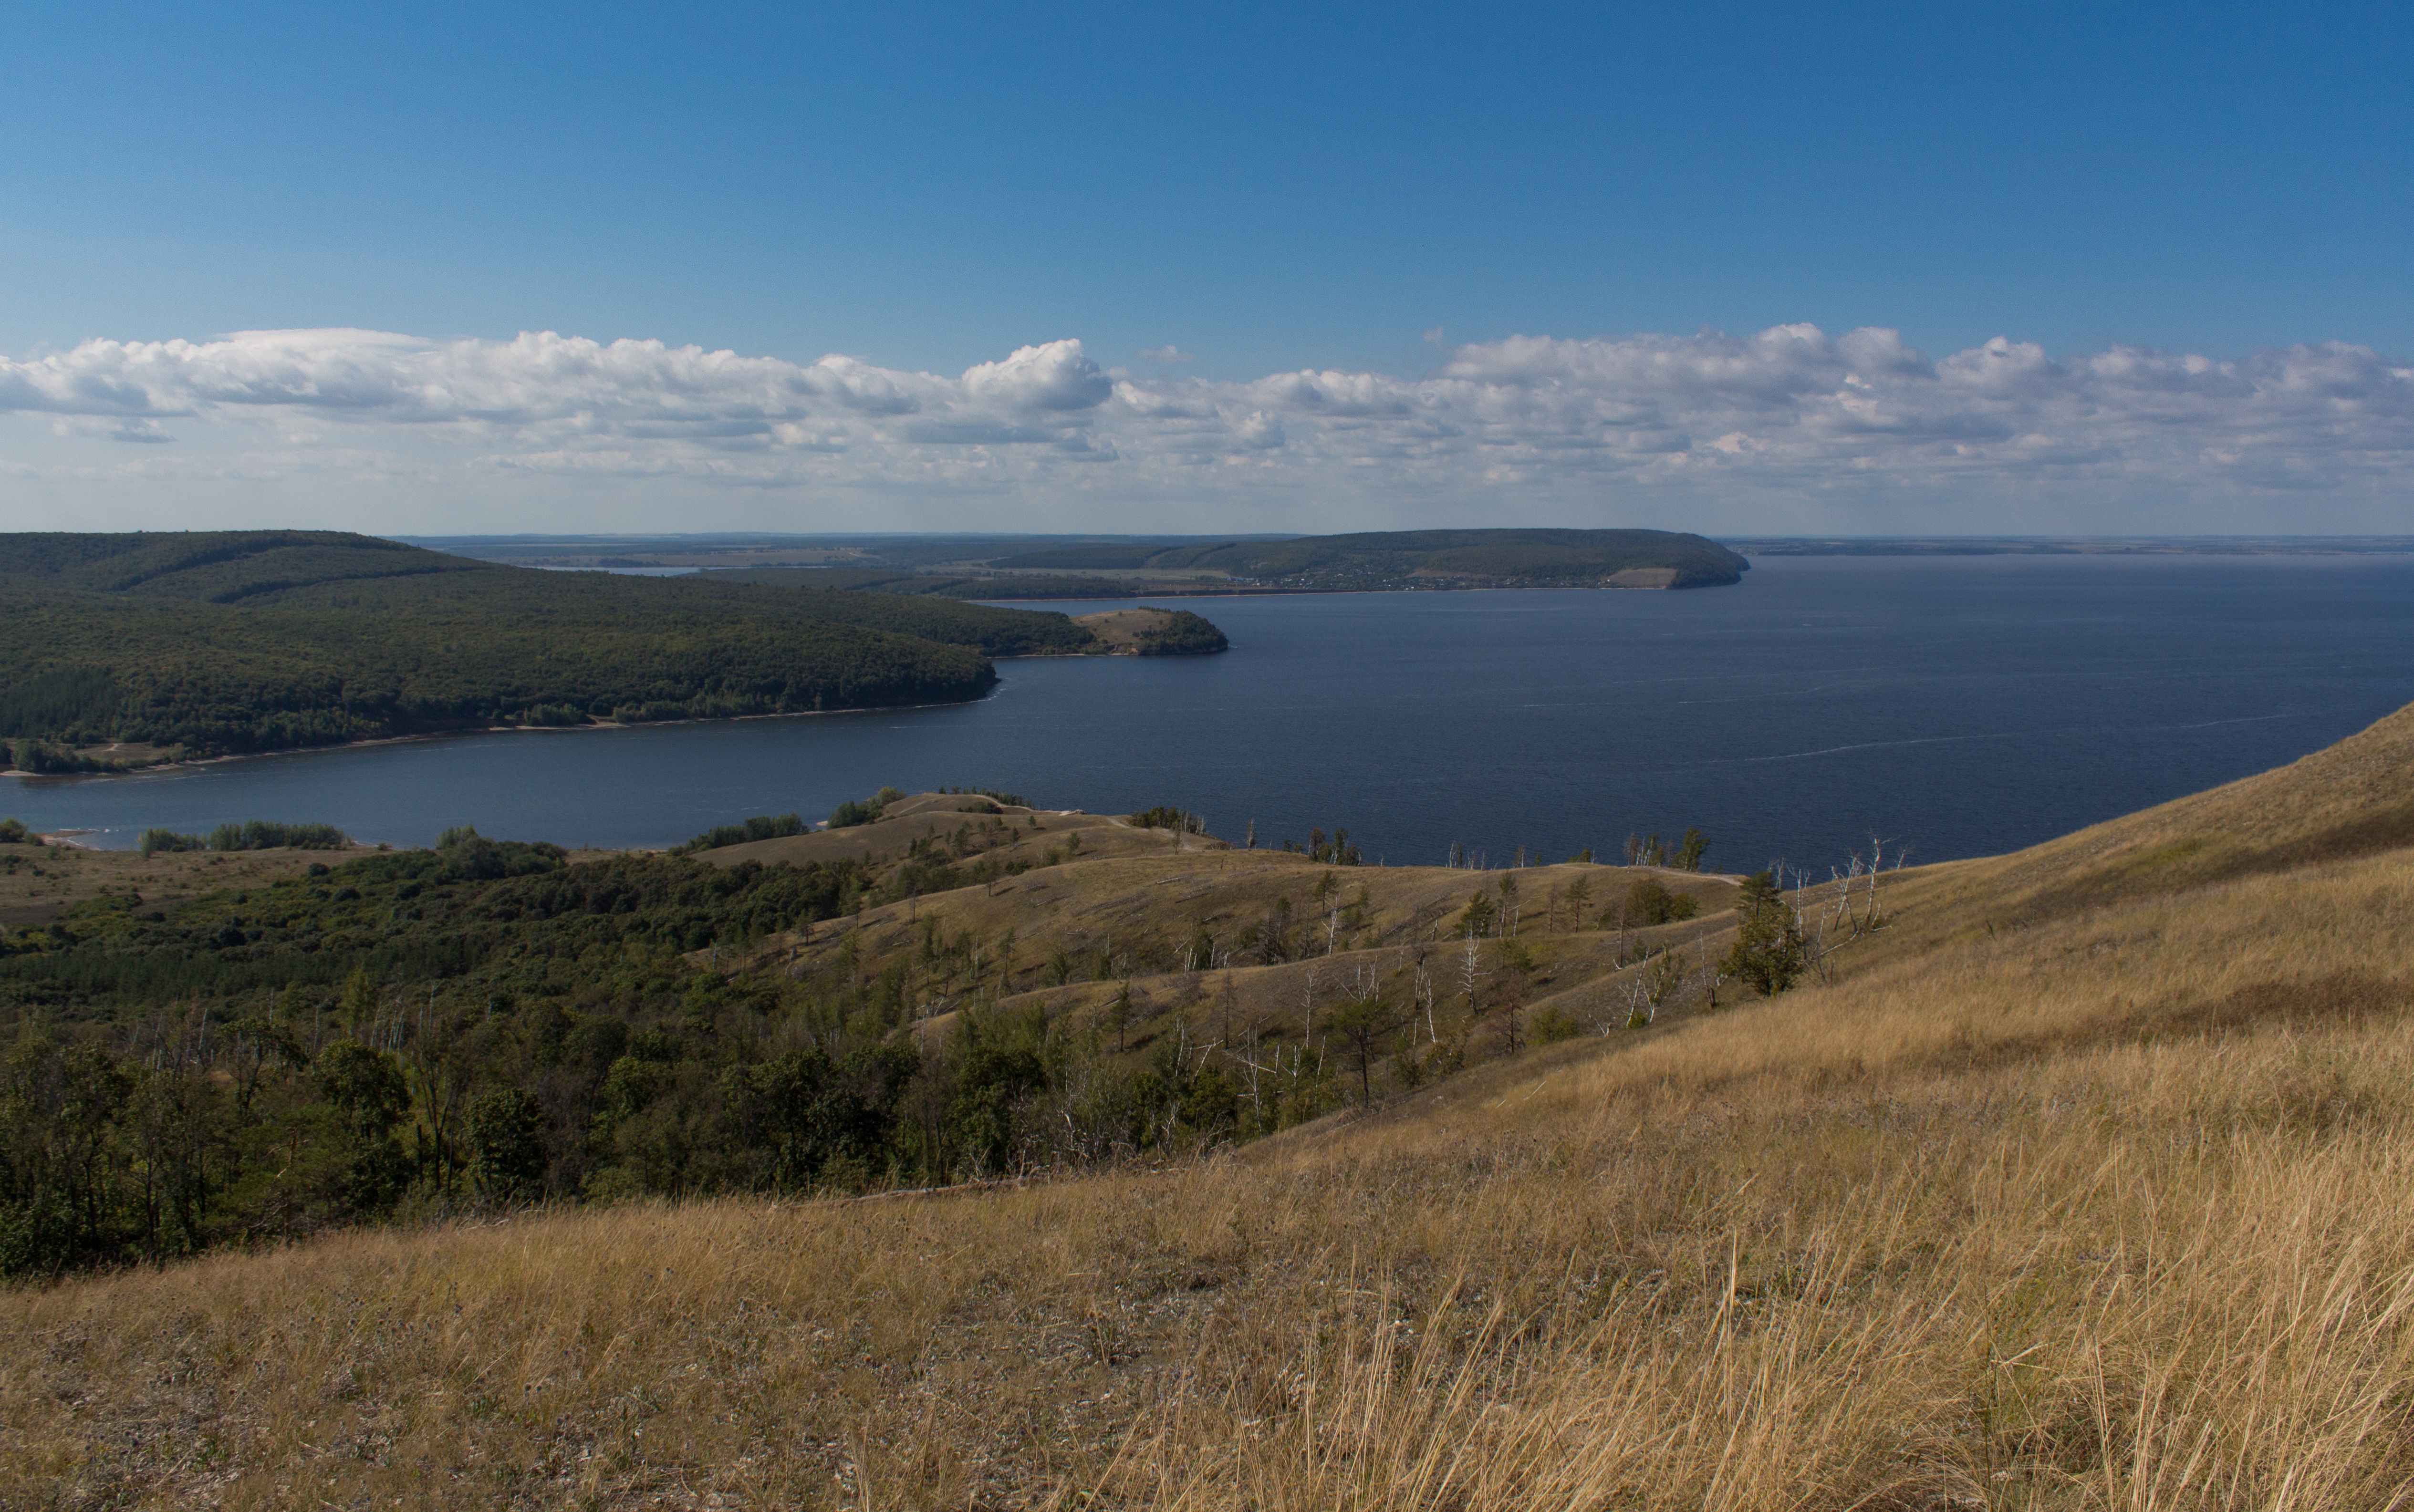
landscape, sea, coast, nature, horizon, marsh, wilderness, mountain, hill, shore, lake, summer, cliff, bay, reservoir, highland, terrain, ridge, body of water, blue sky, clouds, mountains, wetland, plateau, russia, fell, habitat, loch, ecosystem, tundra, natural environment, geographical feature, atmospheric phenomenon